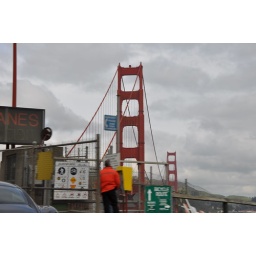
Our first trip across the golden gate bridge was shrouded in fog.